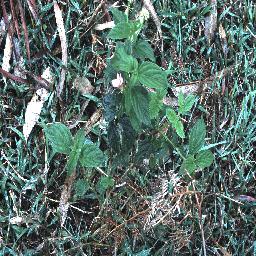
Label: lantana